The Emperor's Tomb

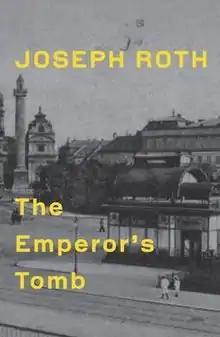

The Emperor's Tomb is a 1938 novel by the Austrian writer Joseph Roth. The Overlook Press published an English translation by John Hoare in 1984. The title refers to the Imperial Crypt in Vienna. The novel was adapted into the 1971 film "Trotta" directed by Johannes Schaaf. New Directions Publishing Corporation published a new translation by Michael Hofmann in 2013.